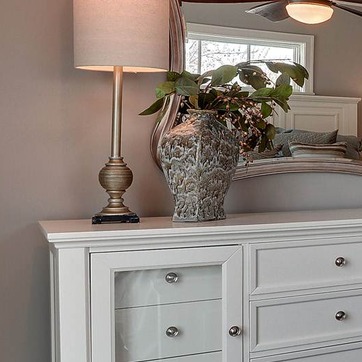
Material: ceramic